Montreal Victoire

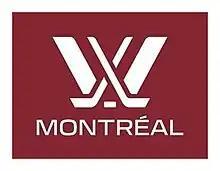
Inaugural season logo for PWHL Montreal.

Montreal's first ever game took place on January 2, 2024, against PWHL Ottawa; the 8,318 fans in attendance at Ottawa's TD Place Arena set a new attendance record for professional women's hockey. Claire Dalton scored the first goal in franchise history. Although Montreal twice trailed in the game, Ann-Sophie Bettez scored in overtime to secure the team's first win by a score of 3–2. The team hosted its first home game on January 13, with PWHL Boston securing a 3–2 overtime win in front of a sold-out crowd at Verdun Auditorium.